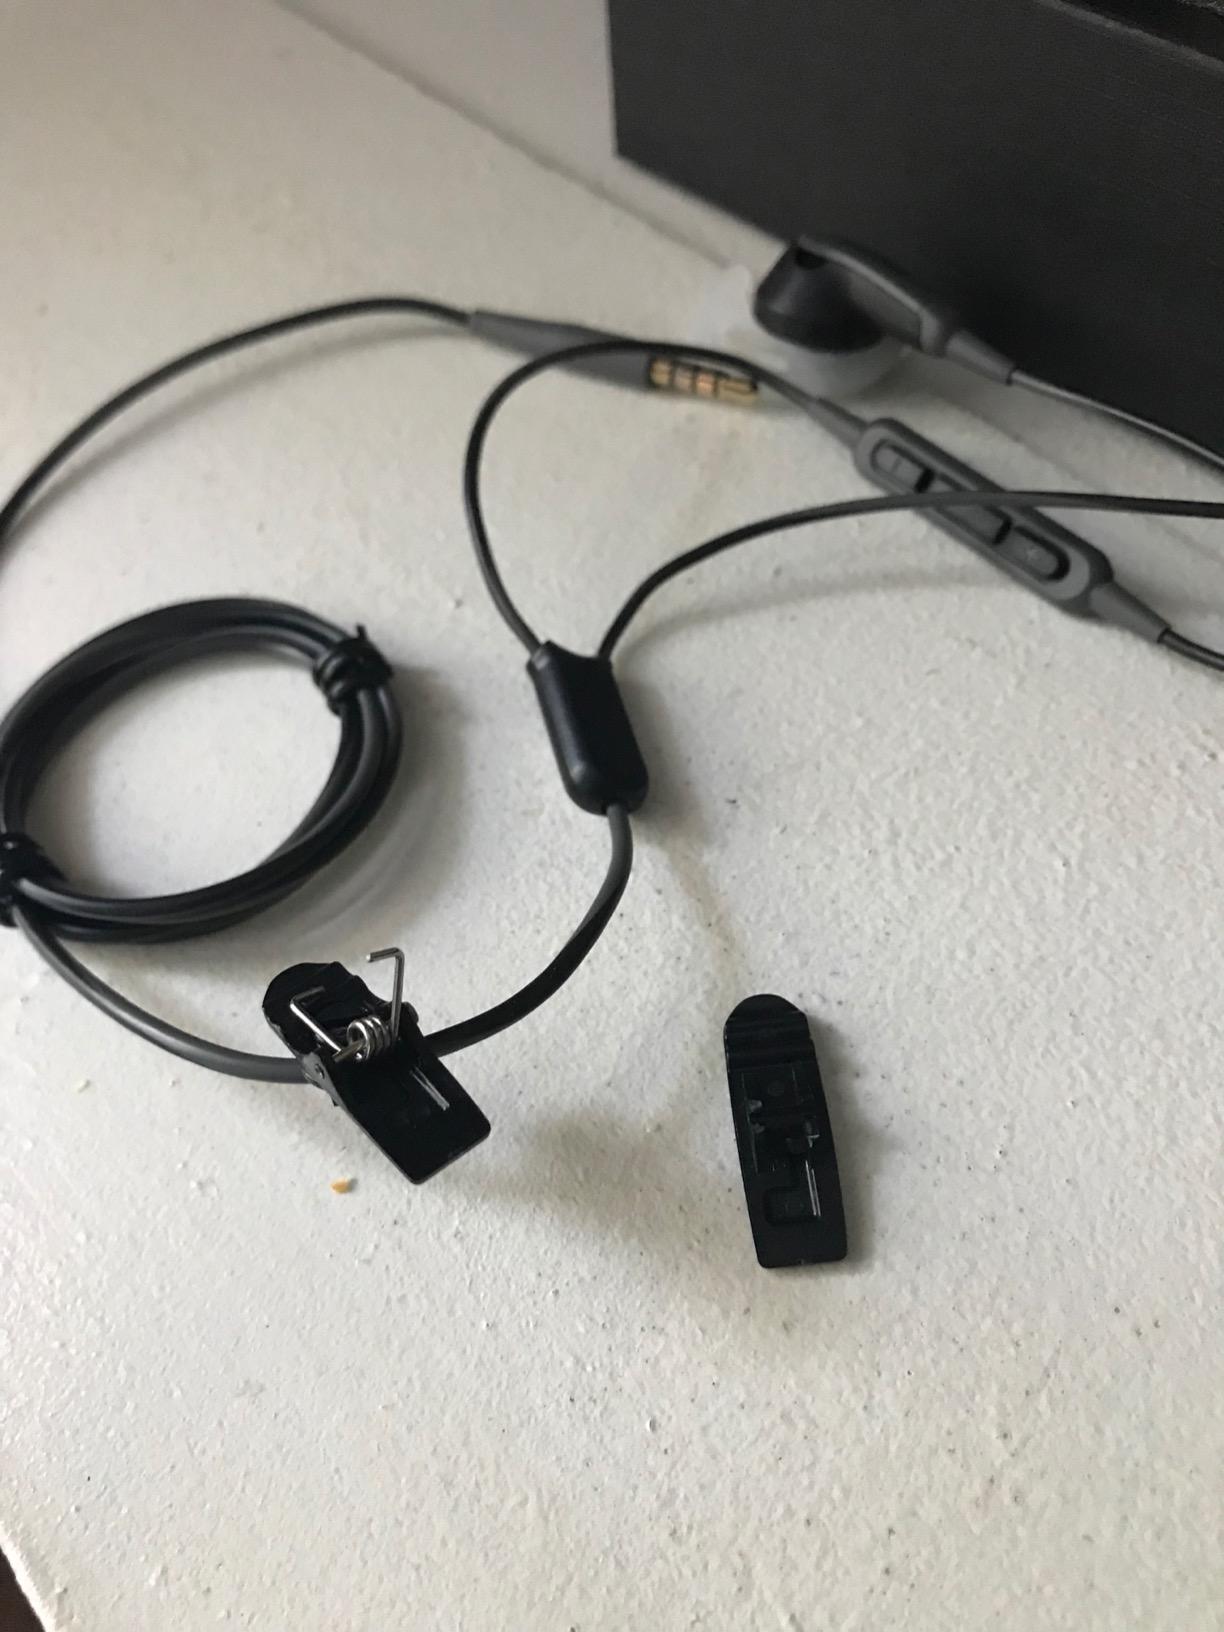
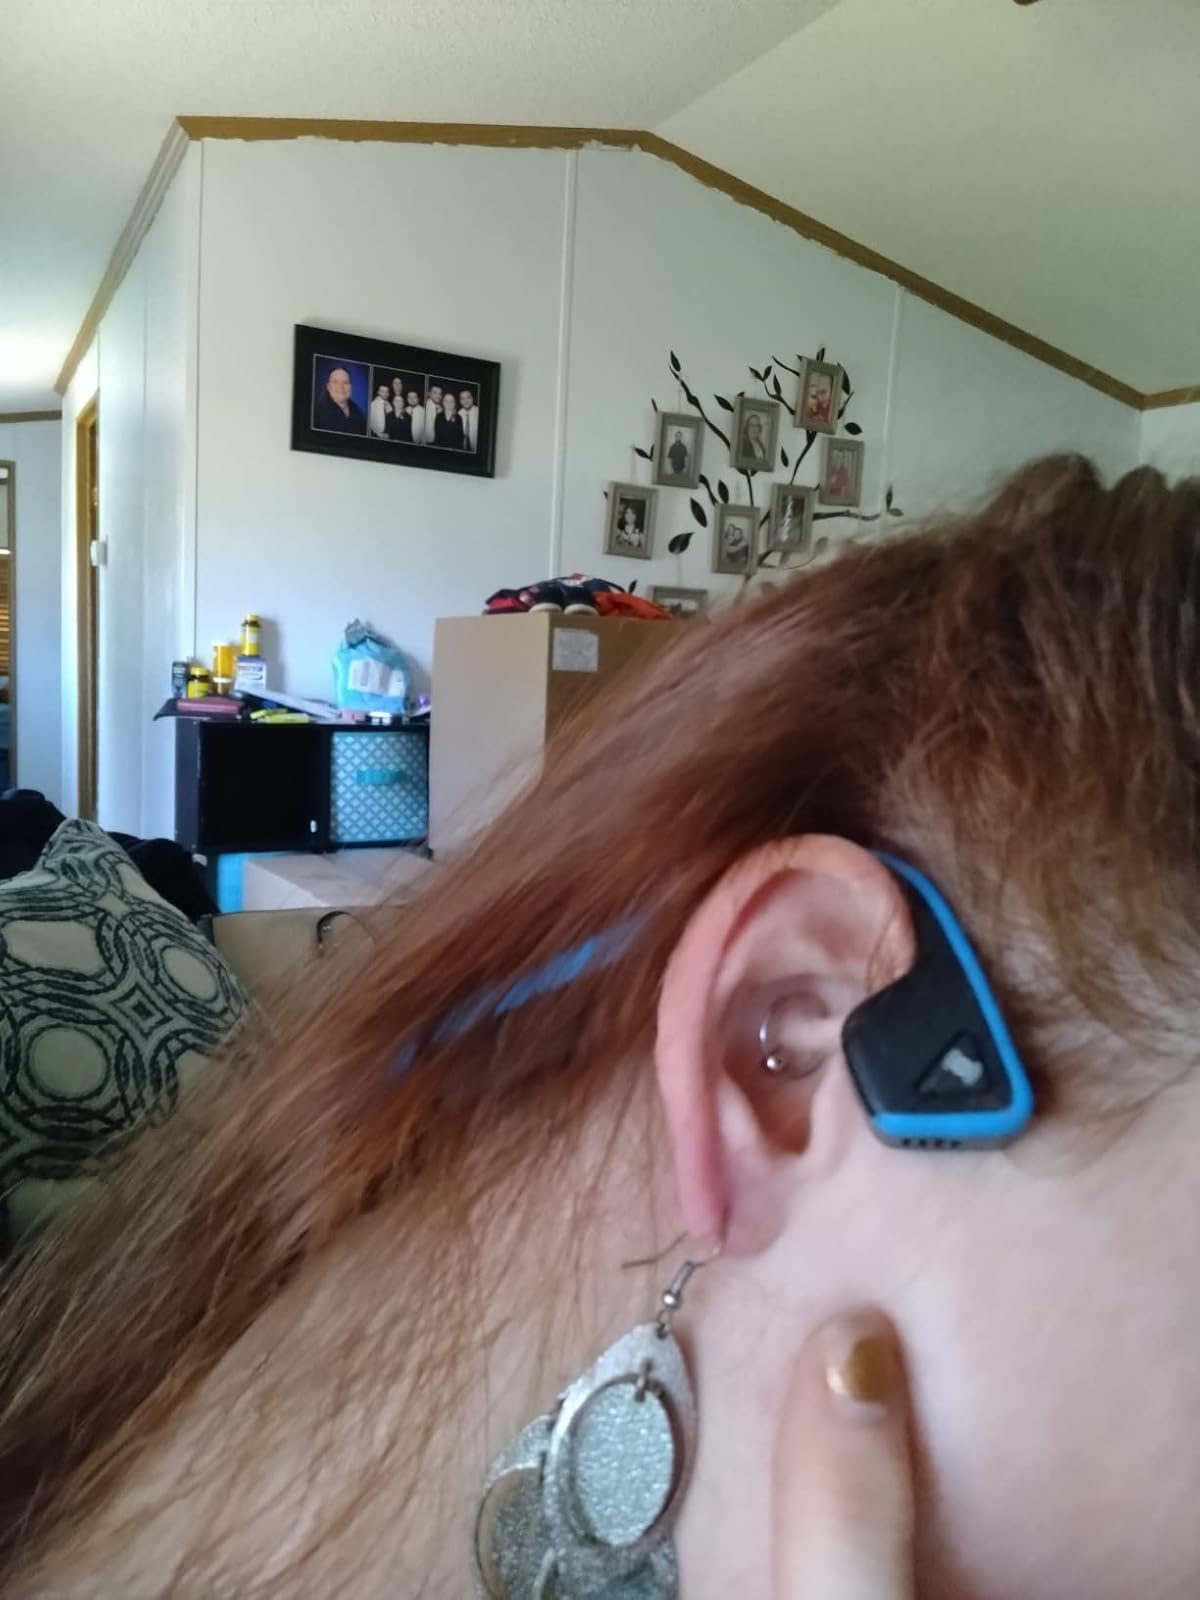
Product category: headphones
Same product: no